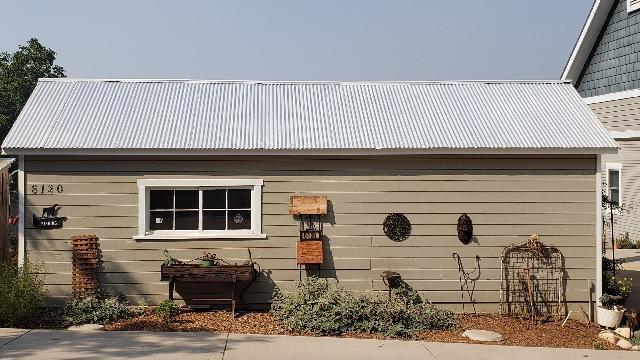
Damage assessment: no_damage